Solar energy

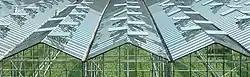
Greenhouses like these in the Westland municipality of the Netherlands grow vegetables, fruits and flowers.

Sunlight has influenced building design since the beginning of architectural history. Advanced solar architecture and urban planning methods were first employed by the Greeks and Chinese, who oriented their buildings toward the south to provide light and warmth.